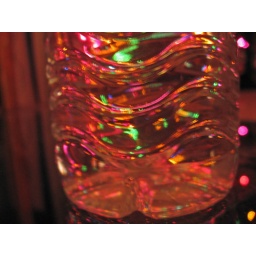
The lights of our Christmas tree reflected in a plastic bottle of water